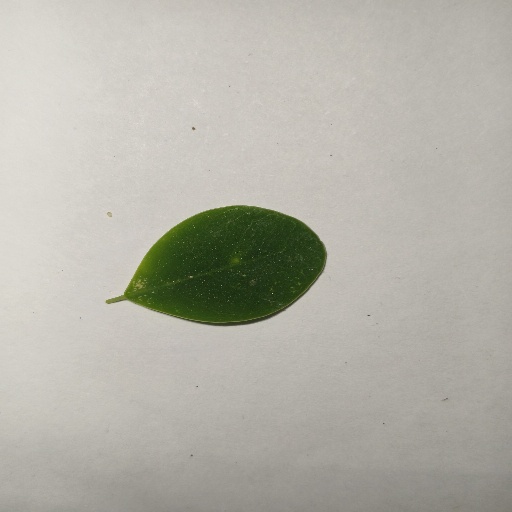
Species: Sojina
Leaf condition: Healthy Leaf